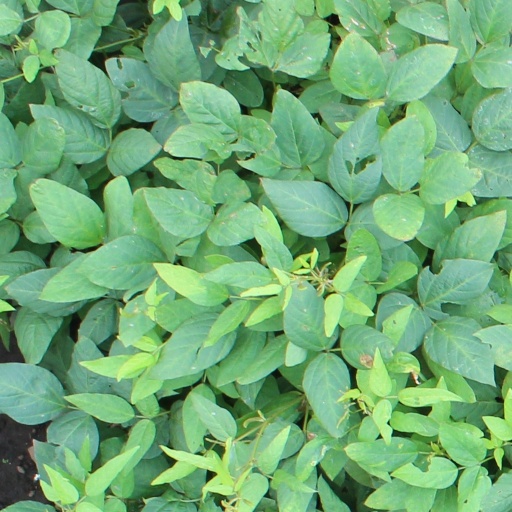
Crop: soybean